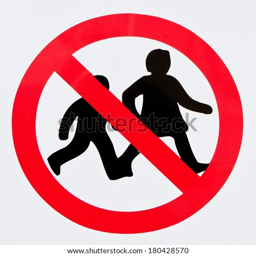
sign with a simple symbol forbidding children